Mays Hill, New South Wales

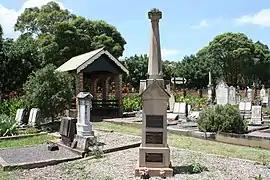
Mays Hill Historic Cemetery

Mays Hill is a suburb of Sydney, in the state of New South Wales, Australia. Mays Hill is located 24 kilometres west of the Sydney central business district, in the local government areas of the Cumberland Council and City of Parramatta, and is part of the Greater Western Sydney region.